City for Conquest

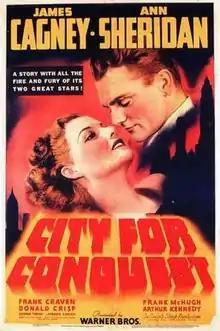
Theatrical release poster

City for Conquest is a 1940 American epic drama film directed by Anatole Litvak and starring James Cagney, Ann Sheridan and Arthur Kennedy. The film is based on the 1936 novel of the same name by Aben Kandel. The supporting cast features Elia Kazan, Anthony Quinn, Donald Crisp, Frank McHugh, Frank Craven and Lee Patrick.